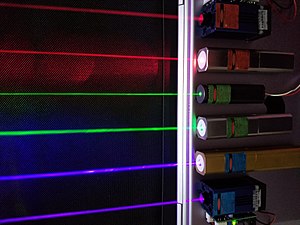
Laser
Laser
"En laser er en indretning, som skaber lys eller anden elektromagnetisk stråling med ganske særlige egenskaber ved hjælp af kvantemekaniske effekter. Navnet er et akronym for de engelske ord ""Light Amplification by Stimulated Emission of Radiation"" ""Lysforstærkning ved stimuleret udsendelse af stråling"".